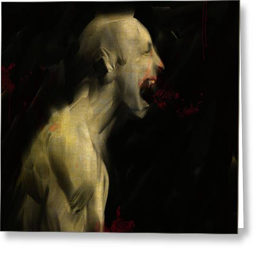
greeting card featuring the painting by person